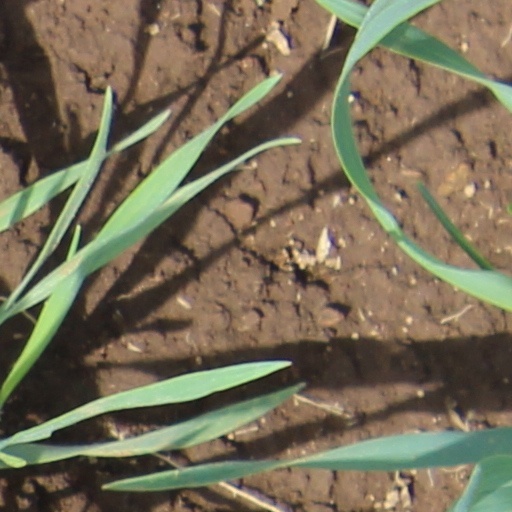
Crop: wheat